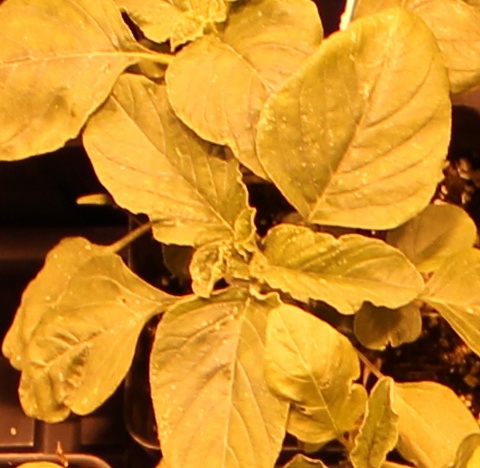
Label: Redroot Pigweed